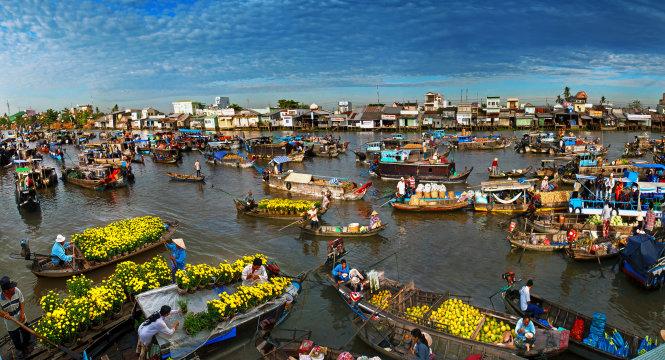
có nhiều con thuyền xuất hiện ở trên con sông